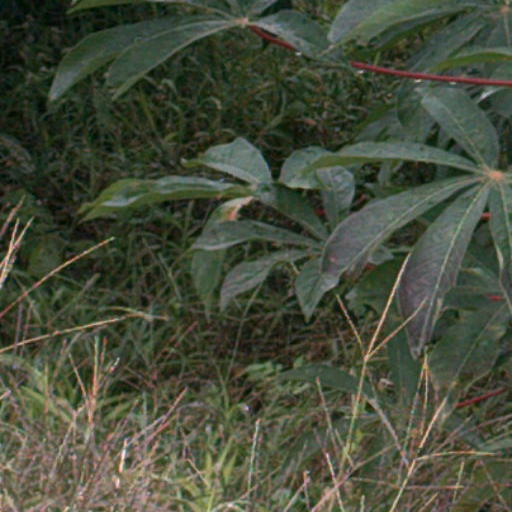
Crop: cassava